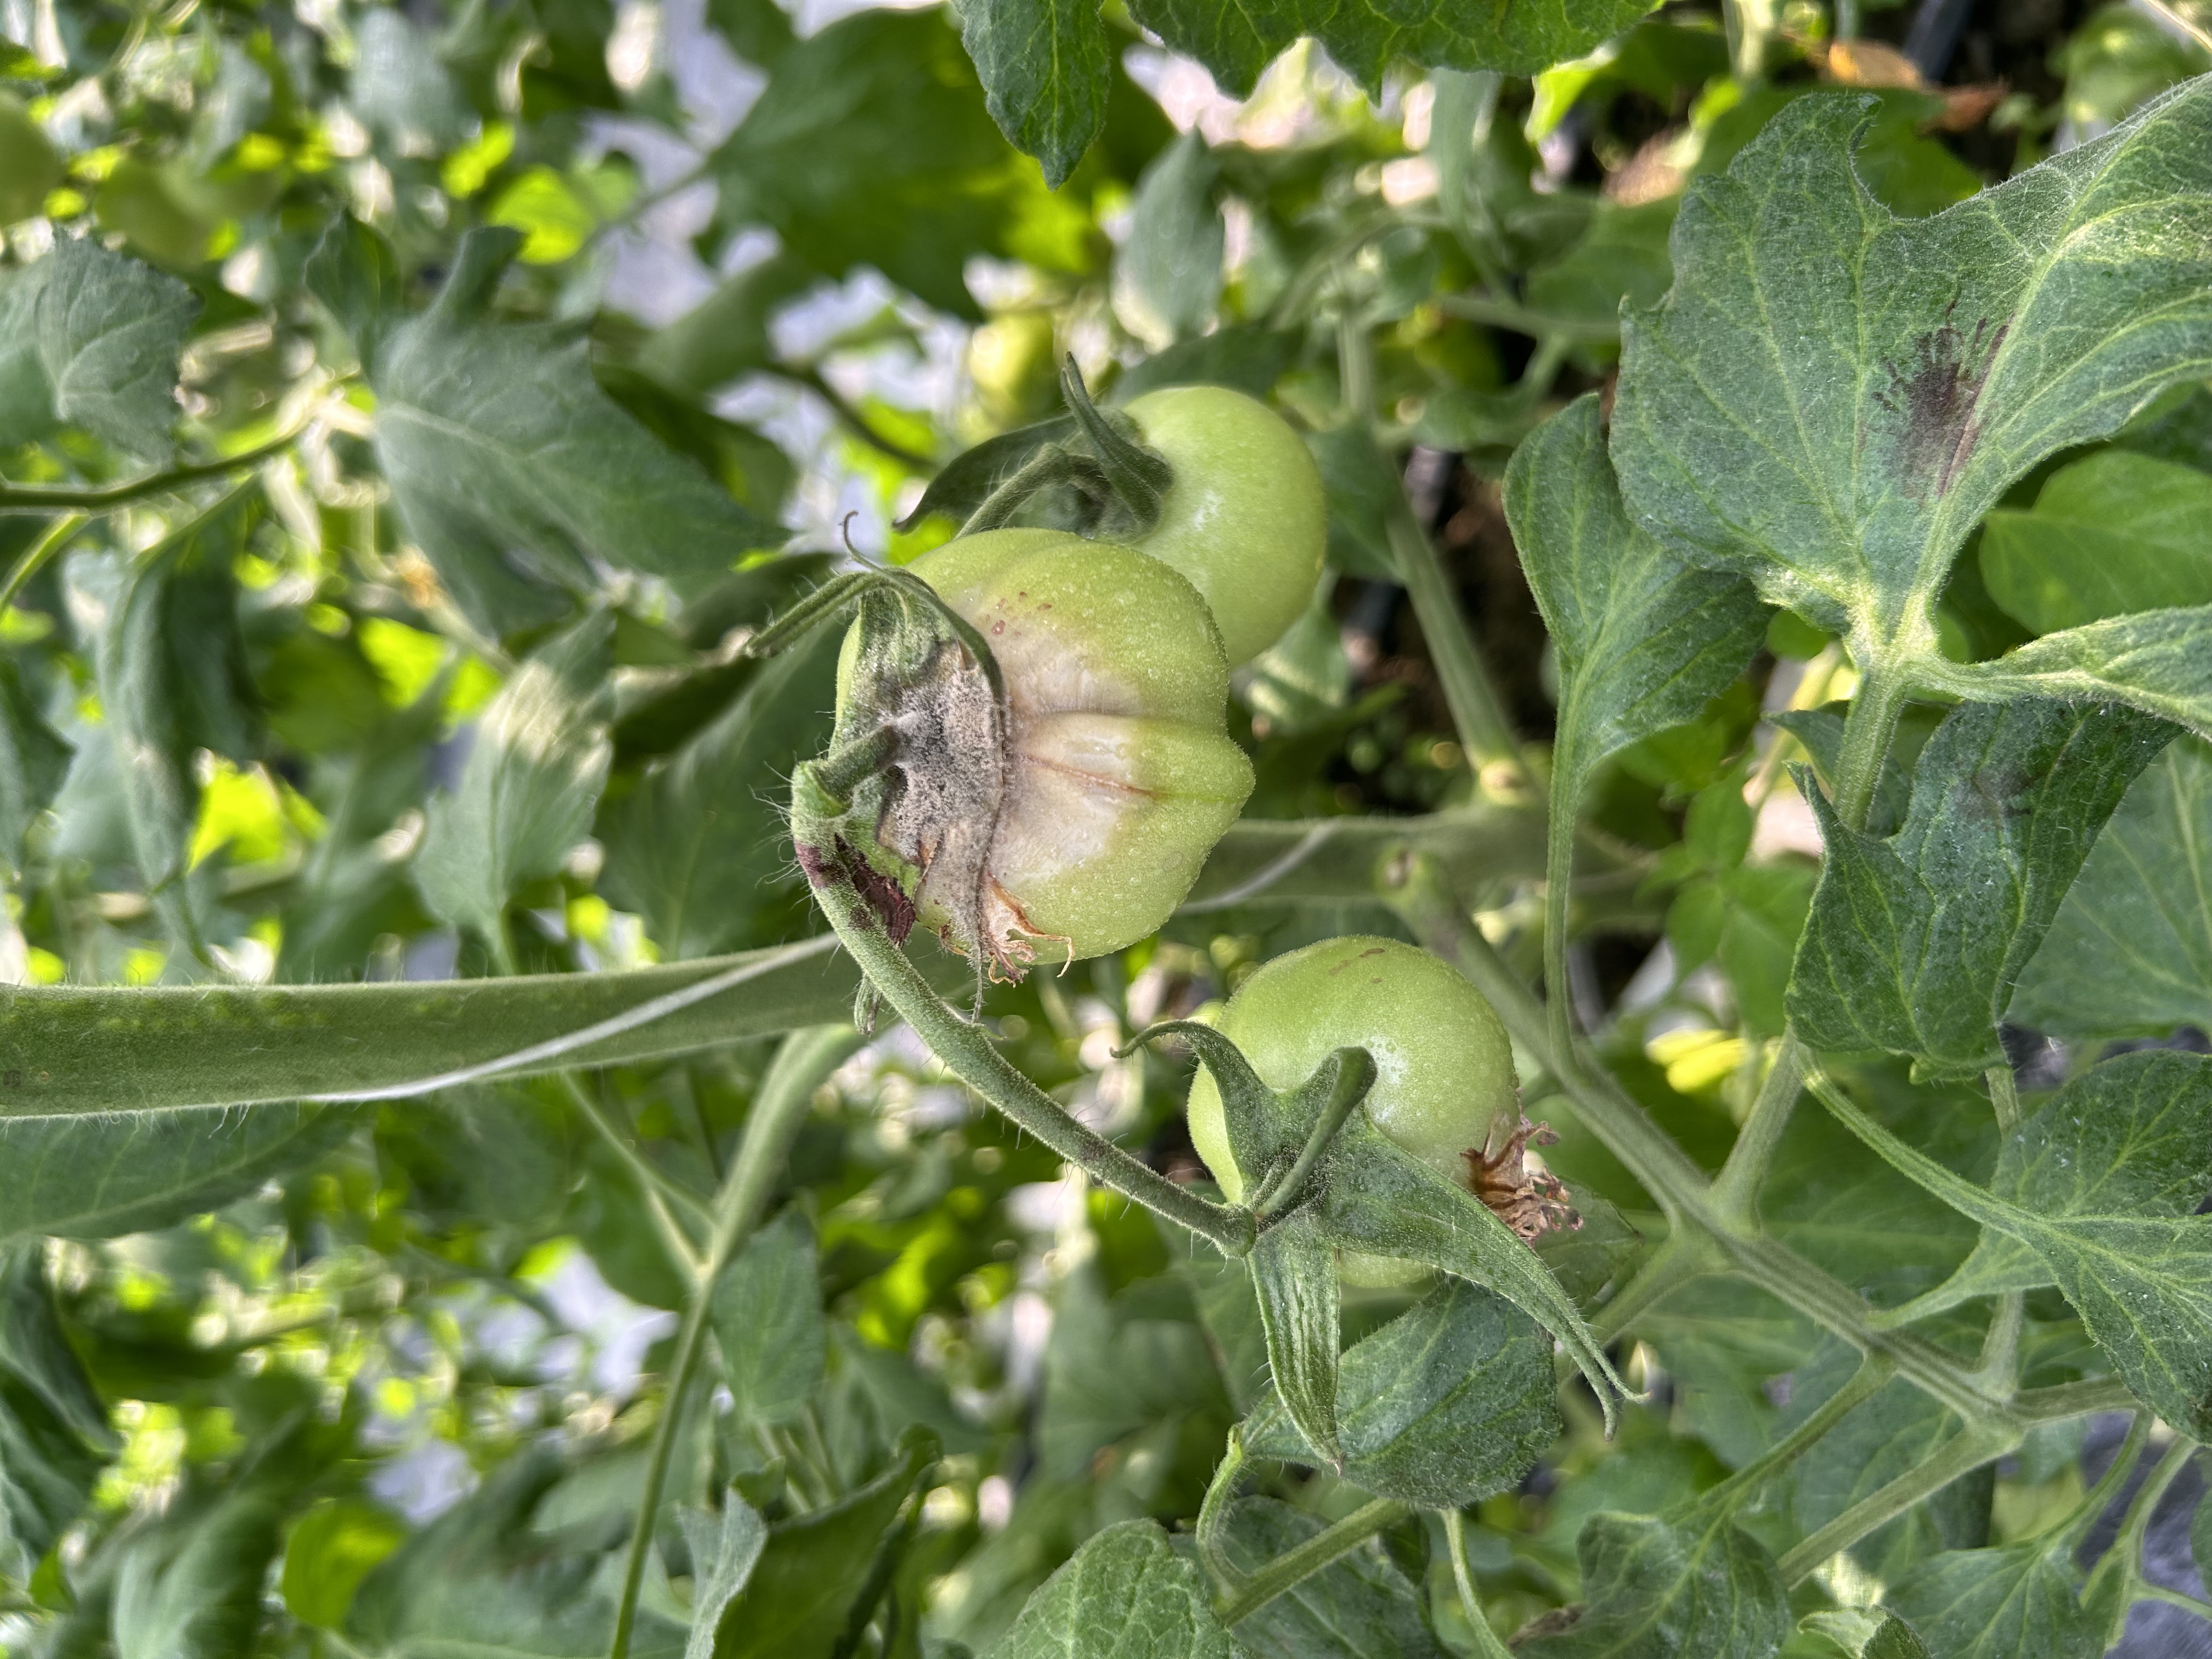
Disease: GrayMold